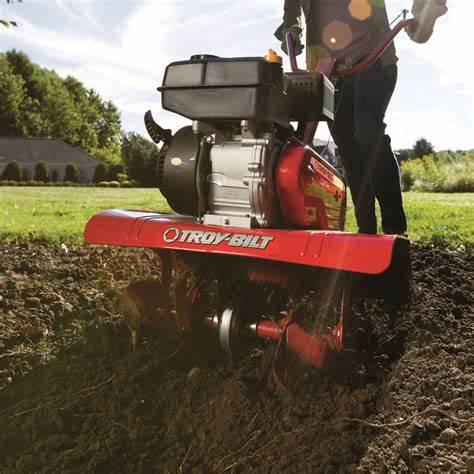
Mashine maalumu ya kilimo kutoka katika kampuni ya Trei bilt, ambayo ina rangi nyekundu, nyeusi na fedha. Ikiwa inatibua udongo, na nyuma yake kuna mkulima anakisukuma. Na kifaa hichi hutumiwa hasa kwenye mashamba makubwa, ili kuiandaa ardhi kabla ya upandaji wa mbegu, na hufanya kazi mbalimbali kama kulima na kupalilia.